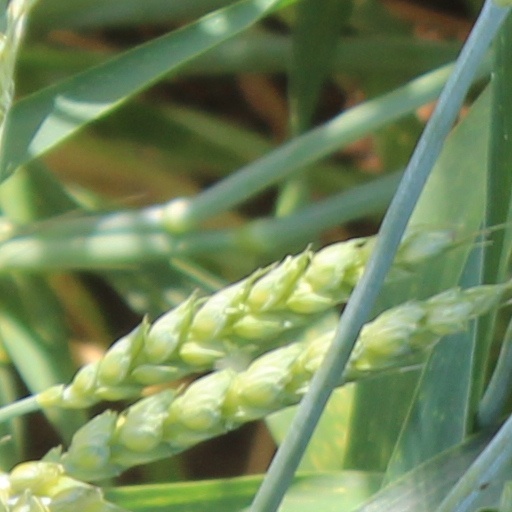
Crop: wheat